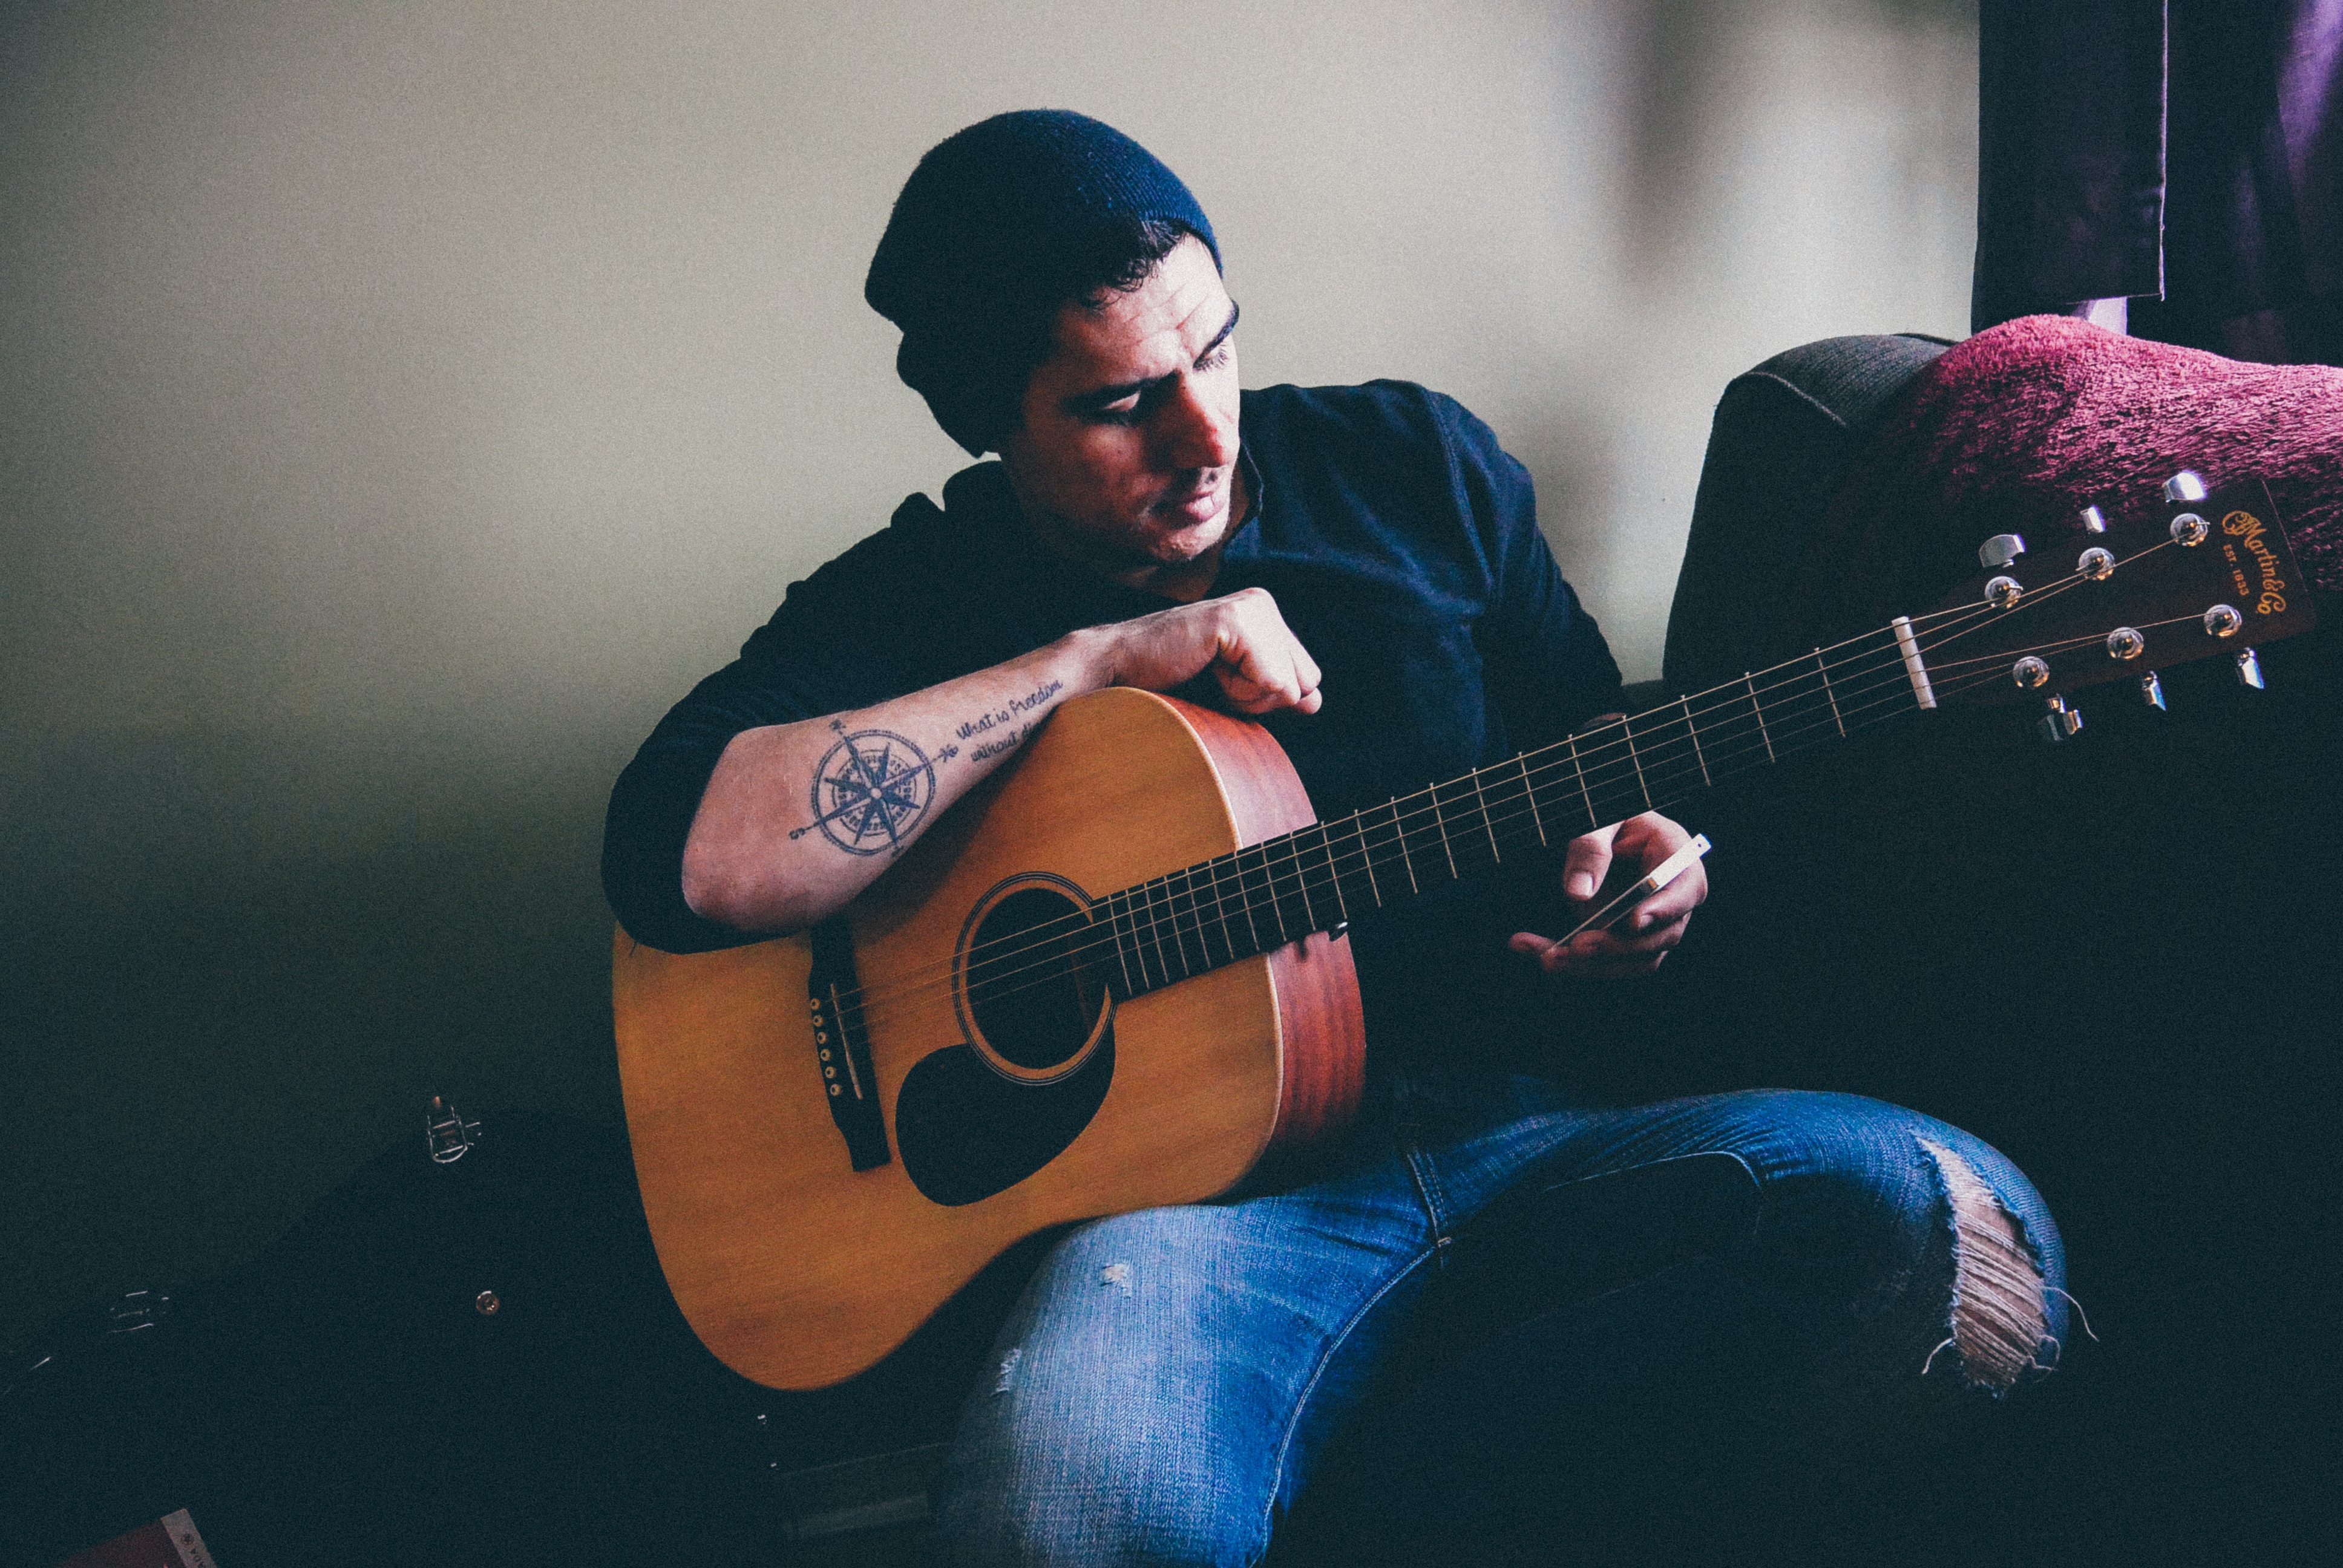
music, guitar, acoustic guitar, concert, blue, musician, black, performance, bassist, singing, guitarist, bass guitar, entertainment, singer songwriter, string instrument, plucked string instruments